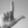
ASL letter: L